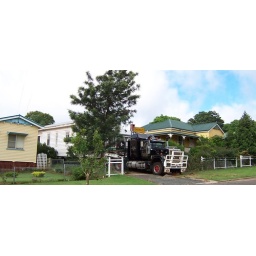
This house appeared in our street overnight.